John Vardill

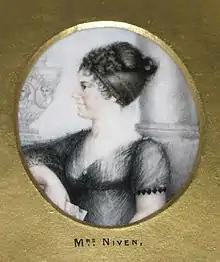

His only child was his daughter the poet Anna Jane Vardill (1781–1852), born in London. Her father was a strong influence on her education; in her first published work," Poems and translations," (1809), she states that her "most indulgent father...found amusement in familiarizing his only child with the Poets of Antiquity". In a later tribute there to him she wrote: "These and the subsequent lines are a feeble tribute to the memory of a most revered and lamented father, whose death is still recent. His keen wit and fluent eloquence were enriched by the mildest urbanity, and his profound scholastic knowledge by the most endearing social virtues. His presence was the light of his domestic circle, and gave joy to every society he entered. Ever devoting his rare talents to the purest philanthropy, he beautified religion by his example." An inscription for a memorial tablet written by his daughter was published in the "European Magazine," February, 1811: if the commissioners denied his right to a Regis Professorship, his poet daughter repeatedly named him by that title, and made sure by essays, poems, and this tablet, that history would so remember him.